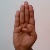
The image shows a hand gesture representing the letter 'B' in Indian Sign Language.